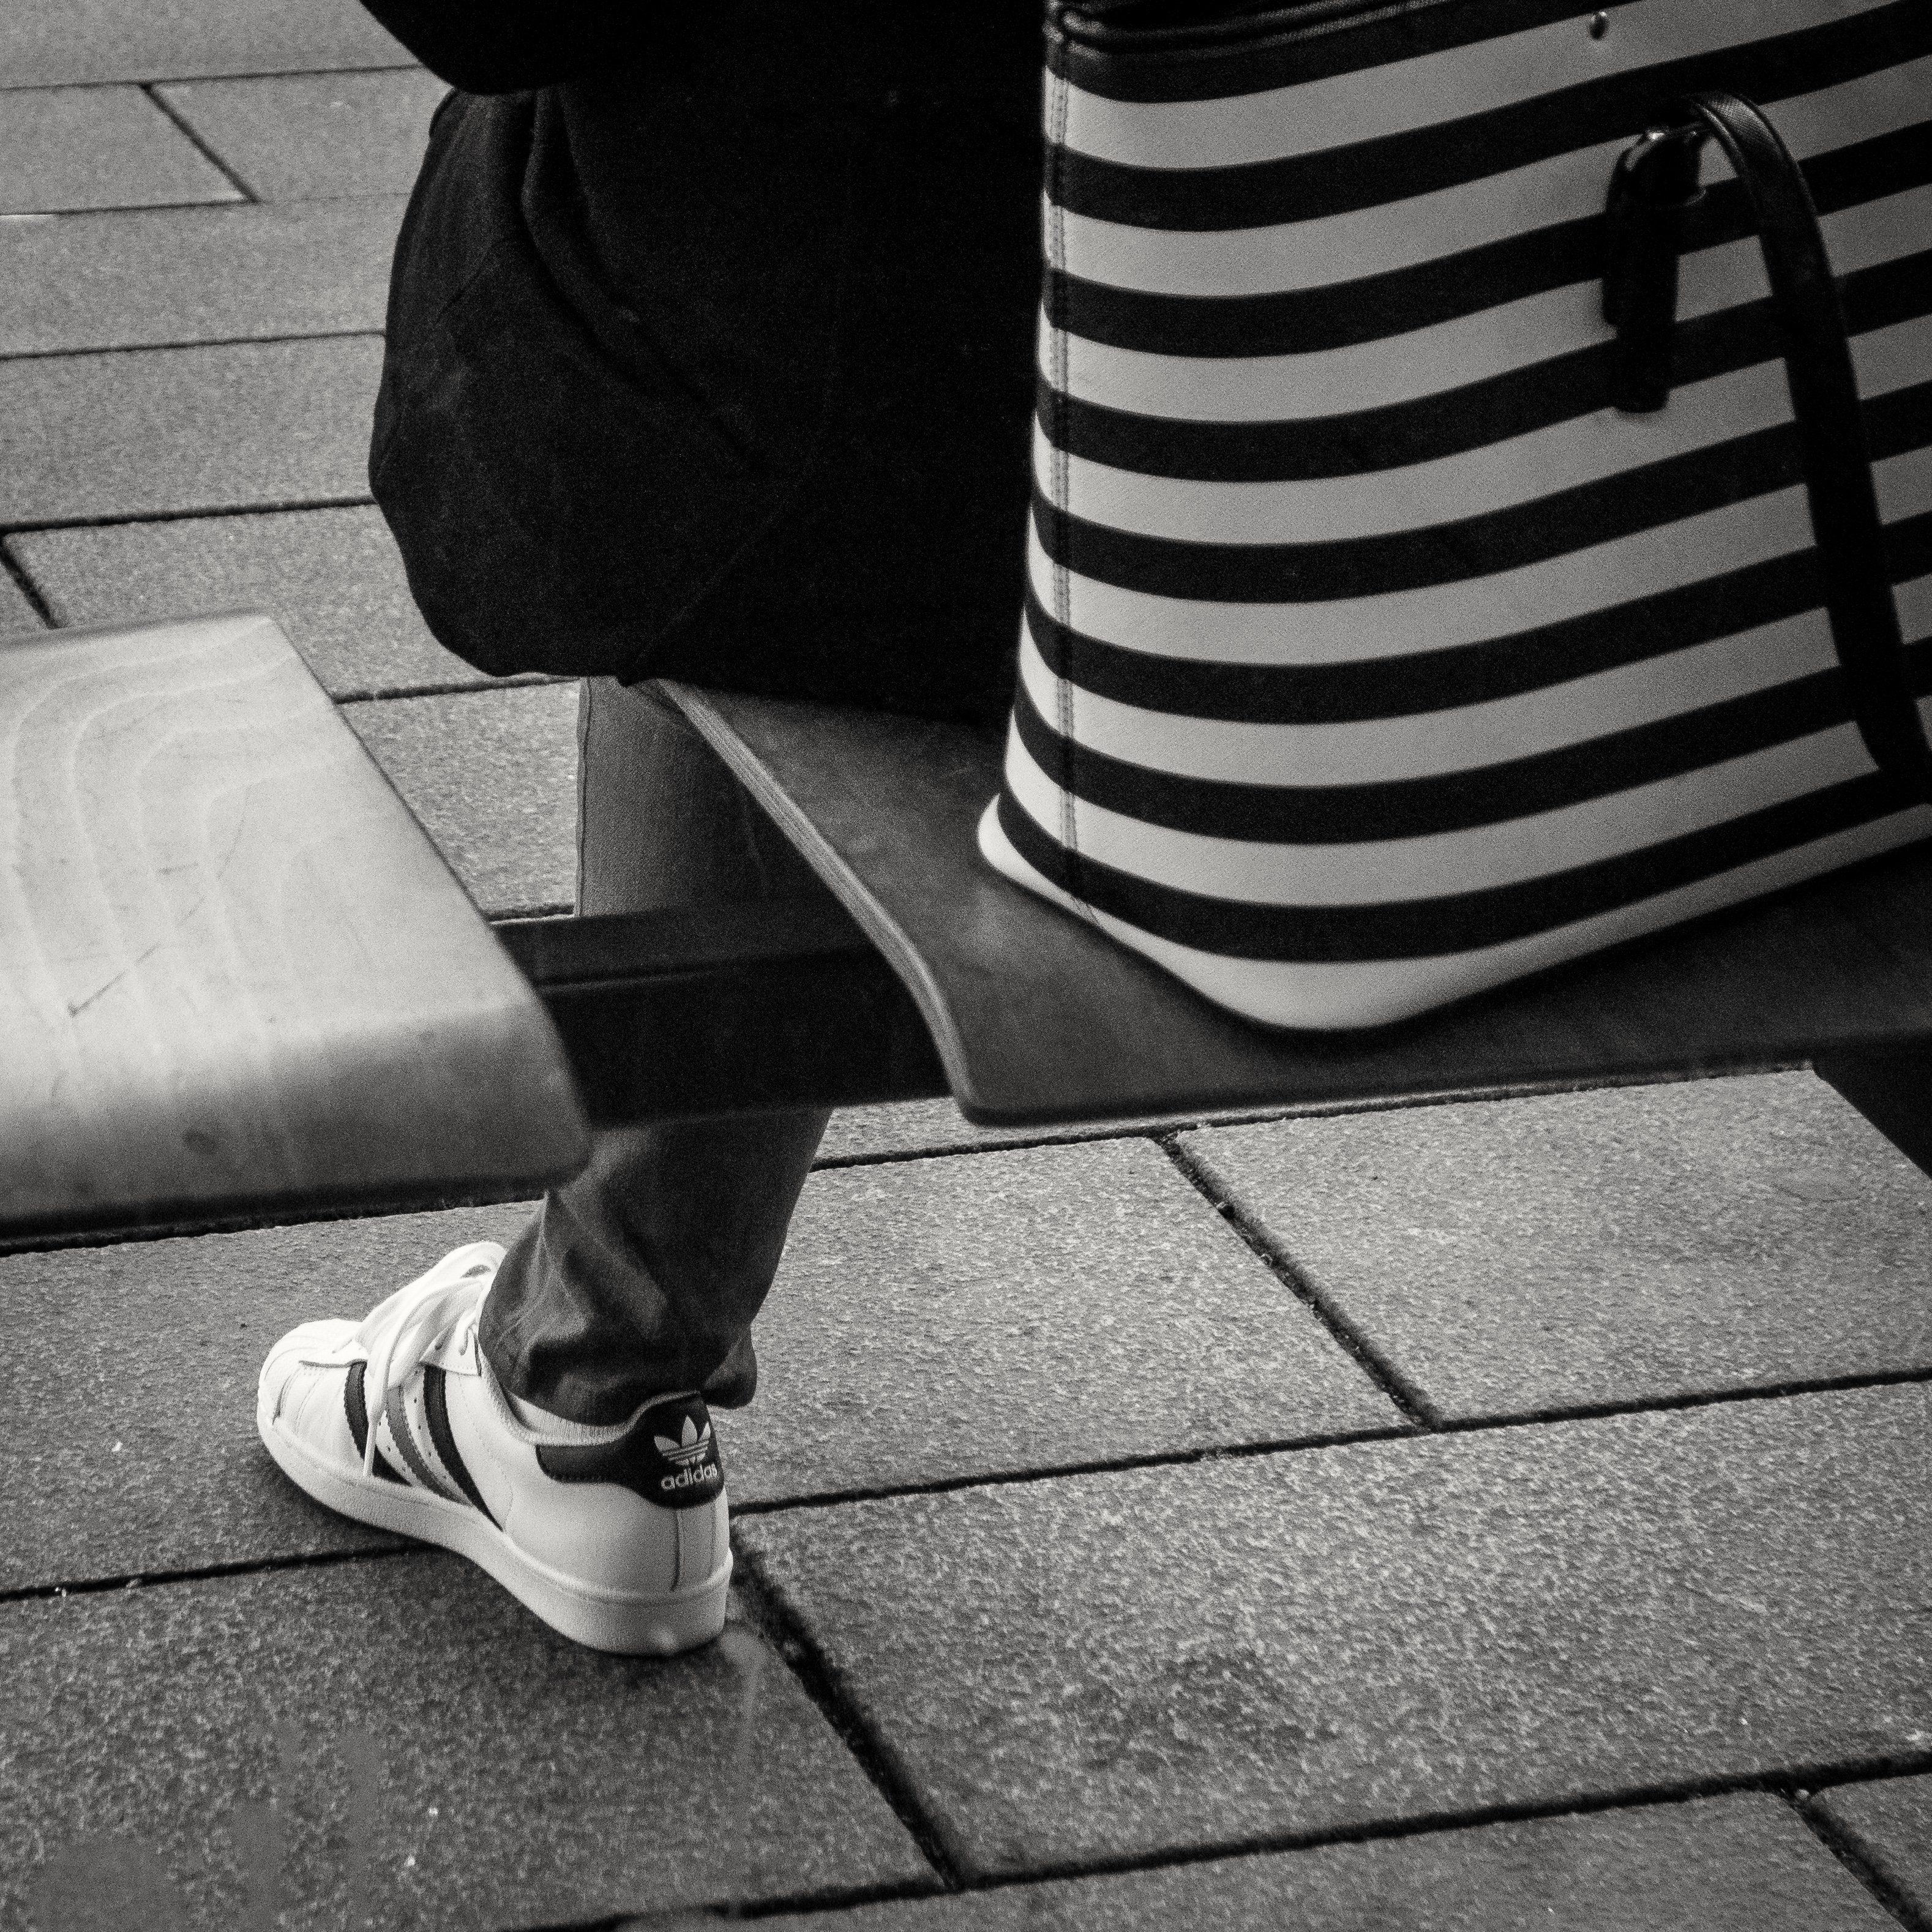
shoe, black and white, people, woman, white, street, city, explore, leg, line, sitting, bag, clothing, black, monochrome, human body, streetphotography, flickr, bw, shoes, blackandwhite, project, candid, creativecommons, sneakers, adidas, footwear, stadt, germany, deutschland, sw, scene, bayern, bavaria, schwarzweis, 11, stop, clothes, sitzend, menschen, strase, unposed, ungestellt, strasenfotografie, haltestelle, frau, 365, 366, augsburg, erwachsener, linie, project365, projekt, szene, adult, photoaday, pictureaday, project366, streettog, tog, zweisichtde, zweisichtig, bekleidung, kleidung, sonydscrx100ii, sonyrx100ii, tasche, schuhe, monochrome photography, human positions, high heeled footwear